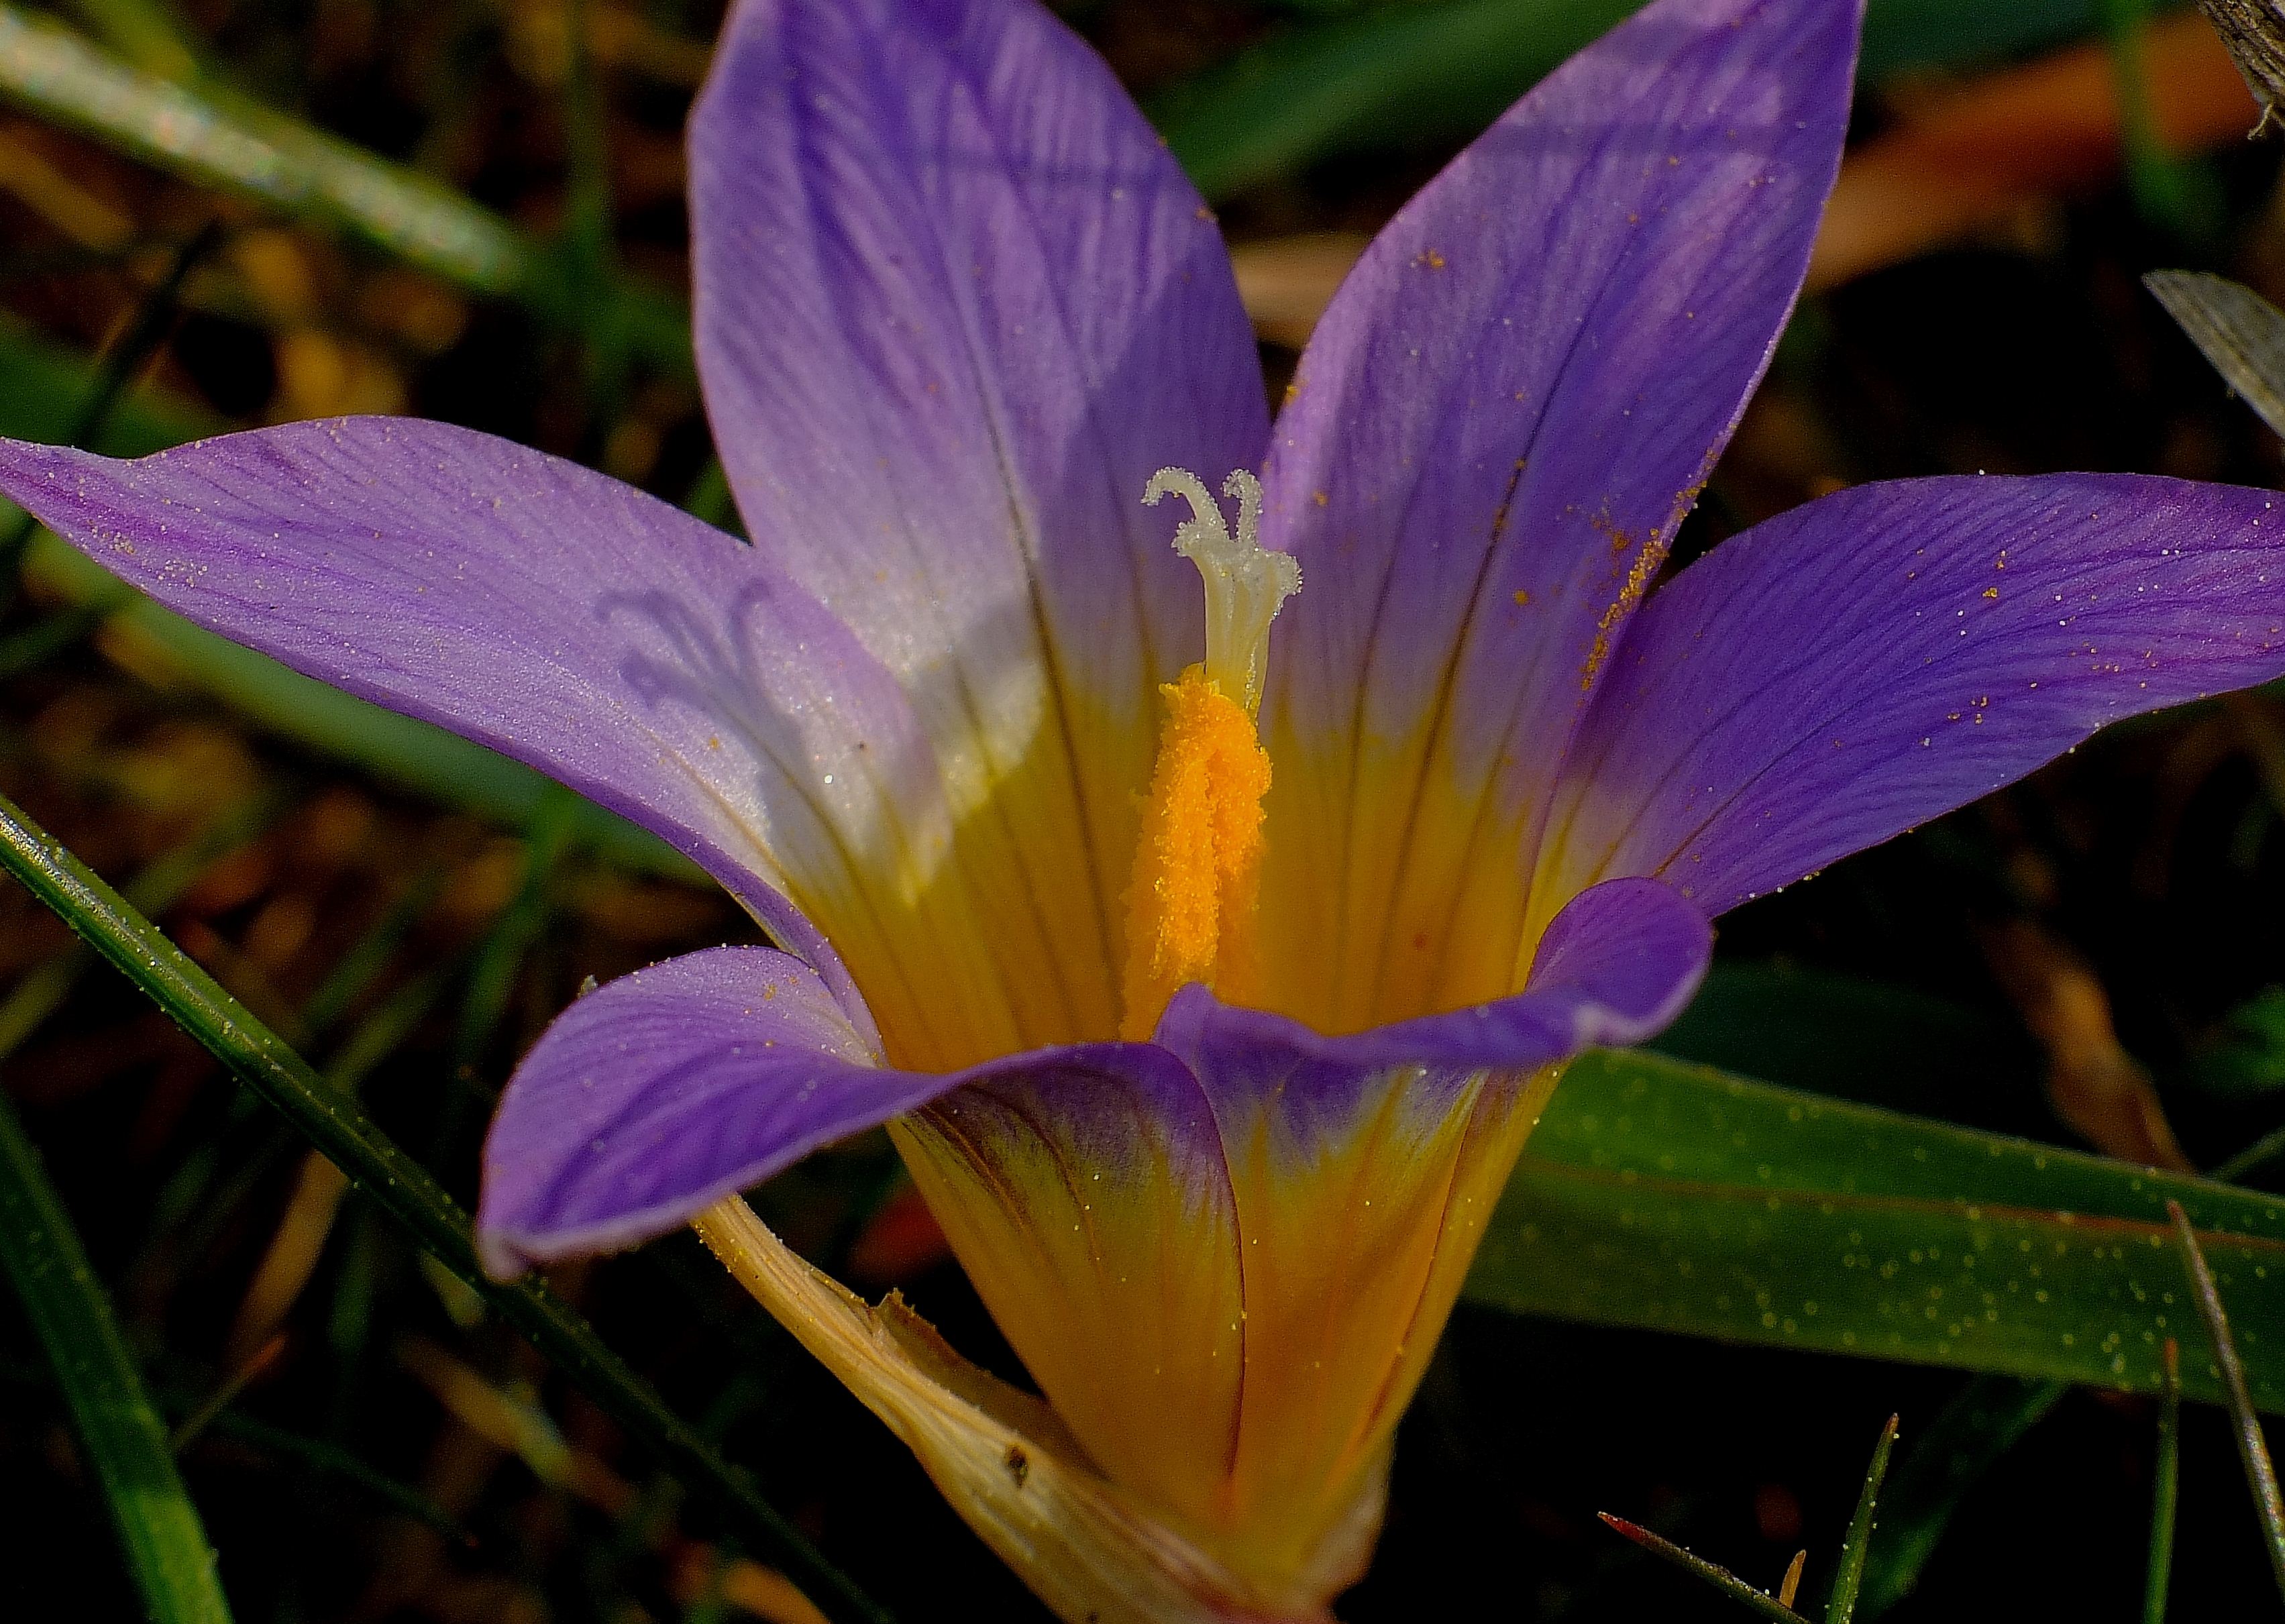
nature, plant, flower, petal, macro, botany, flora, wildflower, flowers, close up, naturaleza, flores, galicia, crocus, espana, daylily, ggl1, gaby1, vigo, fujifilmxs1, macro photography, vigogaliciaespa a, flowering plant, land plant, iris family